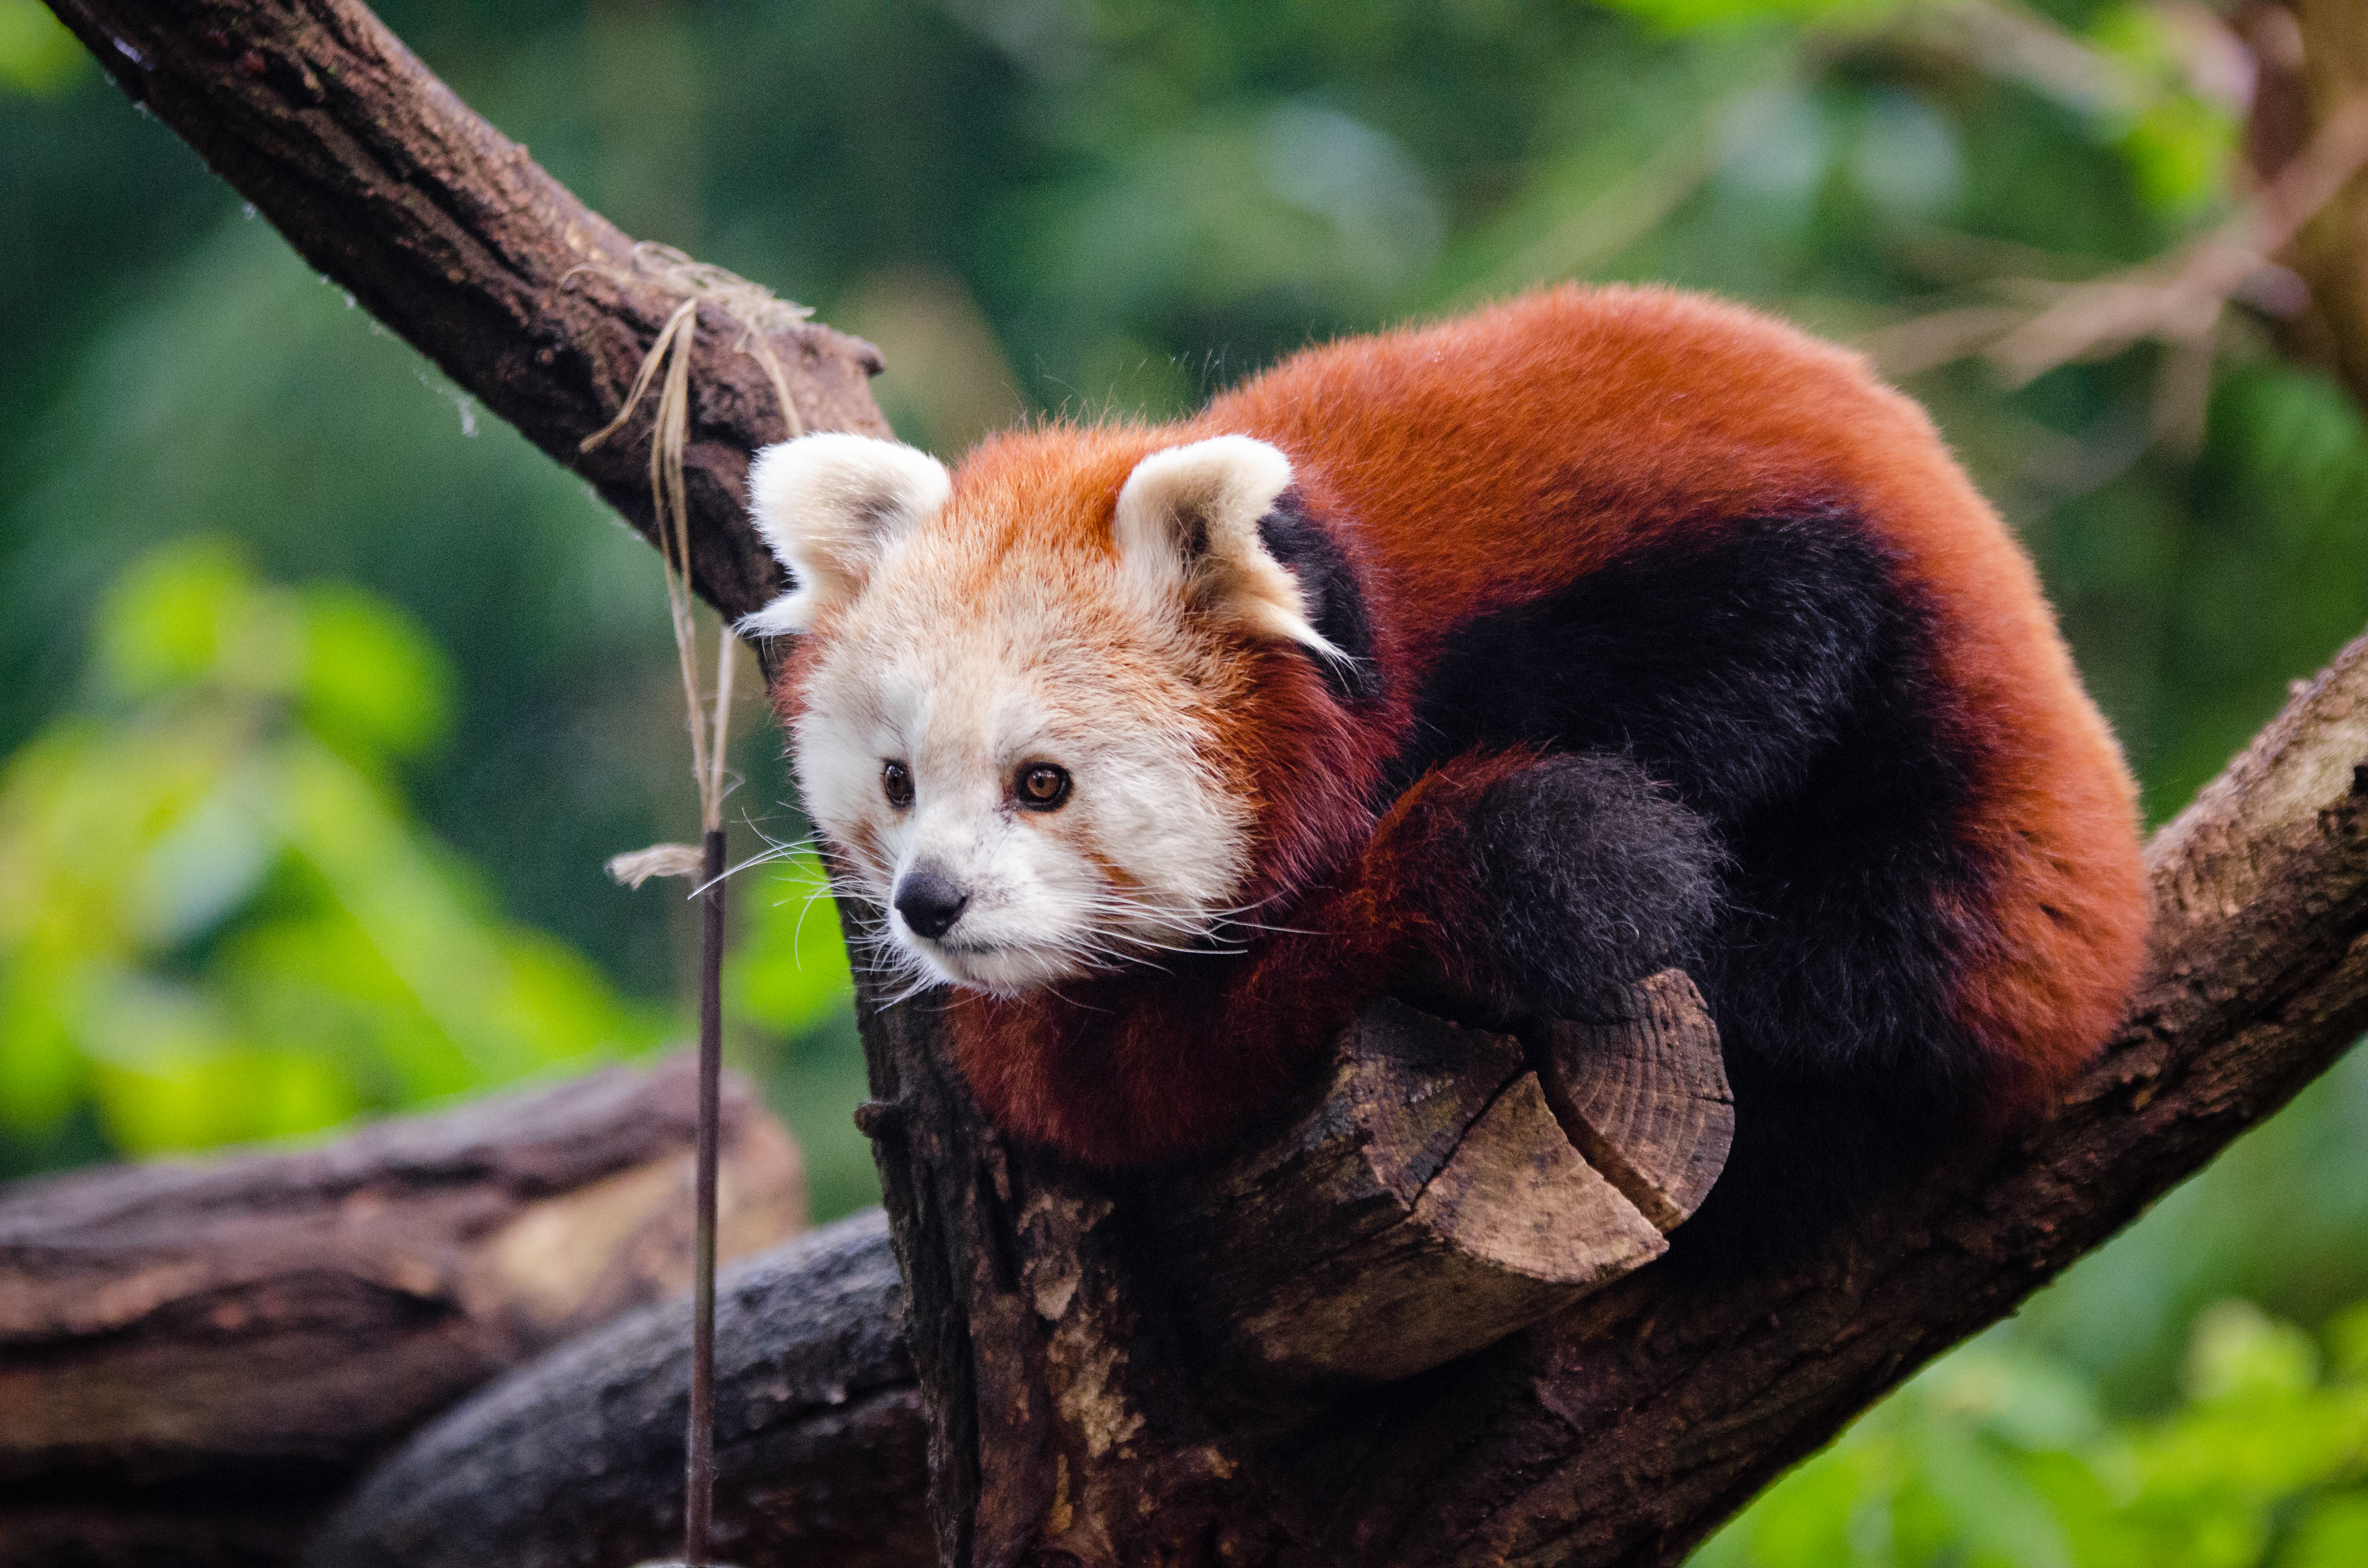
tree, nature, bokeh, blur, field, vintage, sweet, feet, animal, cute, female, wildlife, zoo, fur, orange, young, spring, green, high, red, foot, mammal, nikon, fauna, red panda, panda, 2015, face, nose, paw, tail, animals, ears, endangered, vertebrate, germany, deutschland, frhling, natur, paws, tier, depth, iso, ss, depthoffield, fell, grn, gesicht, baum, adorable, bamboo, d7000, roter, kleiner, niedlich, sues, suess, species, bedrohte, tierart, tierpark, weiblich, jungtier, jung, ohren, schwanz, nase, bedroht, ailurus, fulgens, mozilla, firefox, wochenende, weekend, giant panda